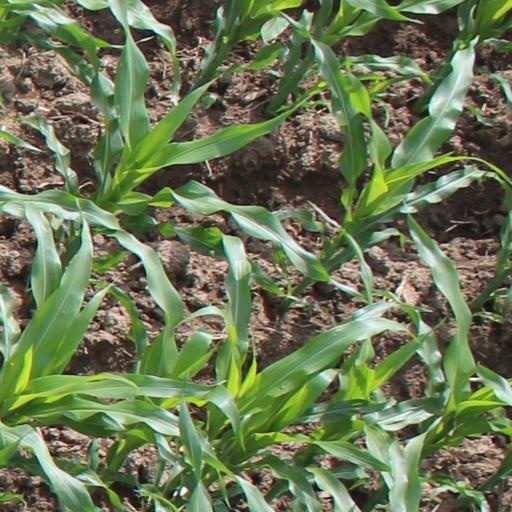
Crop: maize; corn